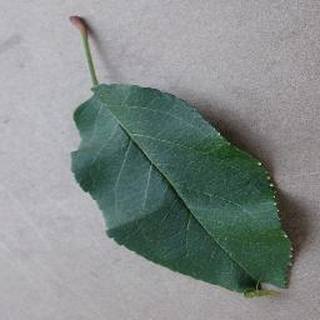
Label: healthy_apple